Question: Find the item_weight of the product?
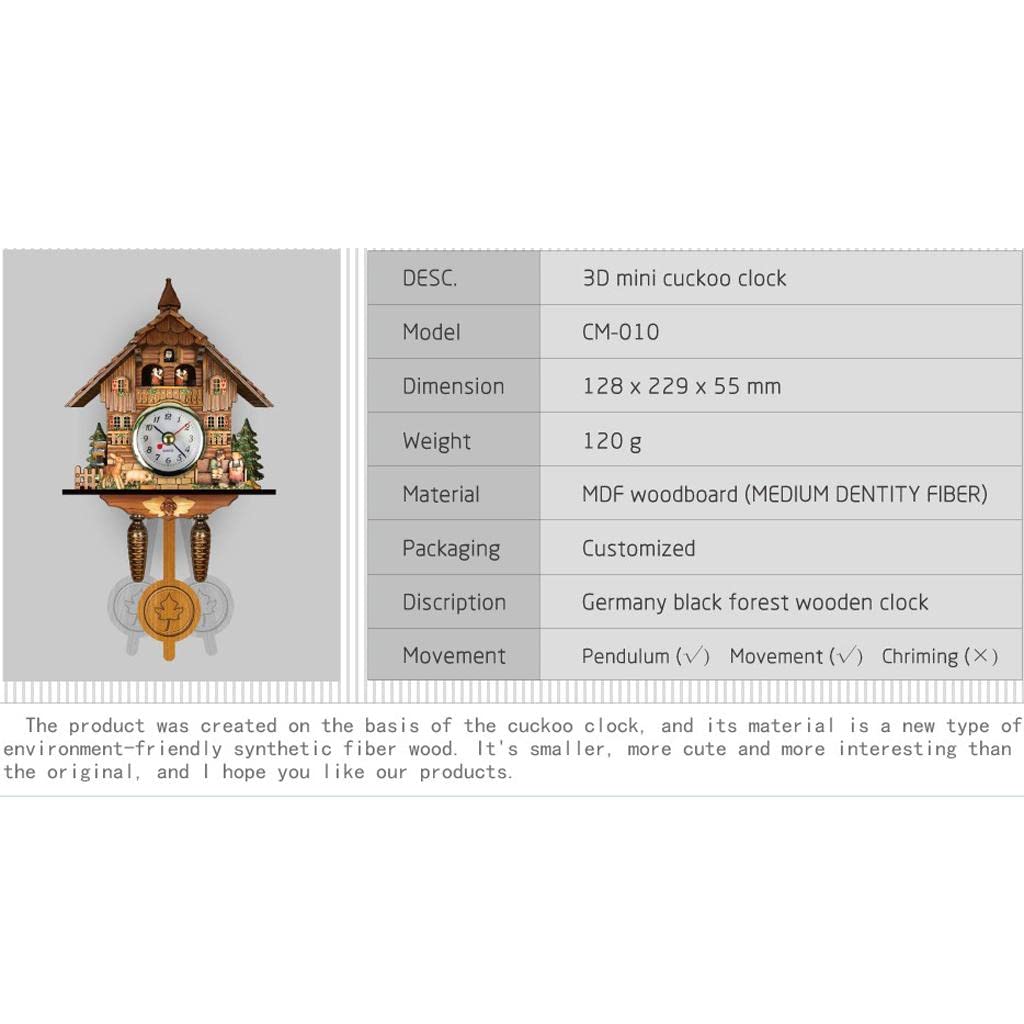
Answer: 120.0 gram